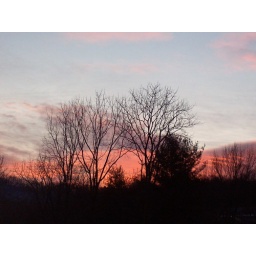
red sky in the morning